Heard Island and McDonald Islands

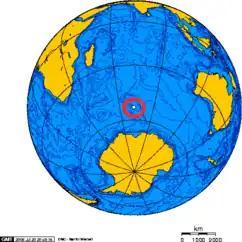
Heard Island and McDonald Islands in the Southern Ocean

In November 1947, the Chifley government announced a series of Australian National Antarctic Research Expeditions under the command of Stuart Campbell, a former Royal Australian Air Force officer. Prime Minister Ben Chifley announced that the expeditions would establish weather stations on Heard Island and Macquarie Island, as well as a reserve fuel base on the French territory of Kerguelen Island, as part of a scheme to establish a permanent Australian base in Antarctica.